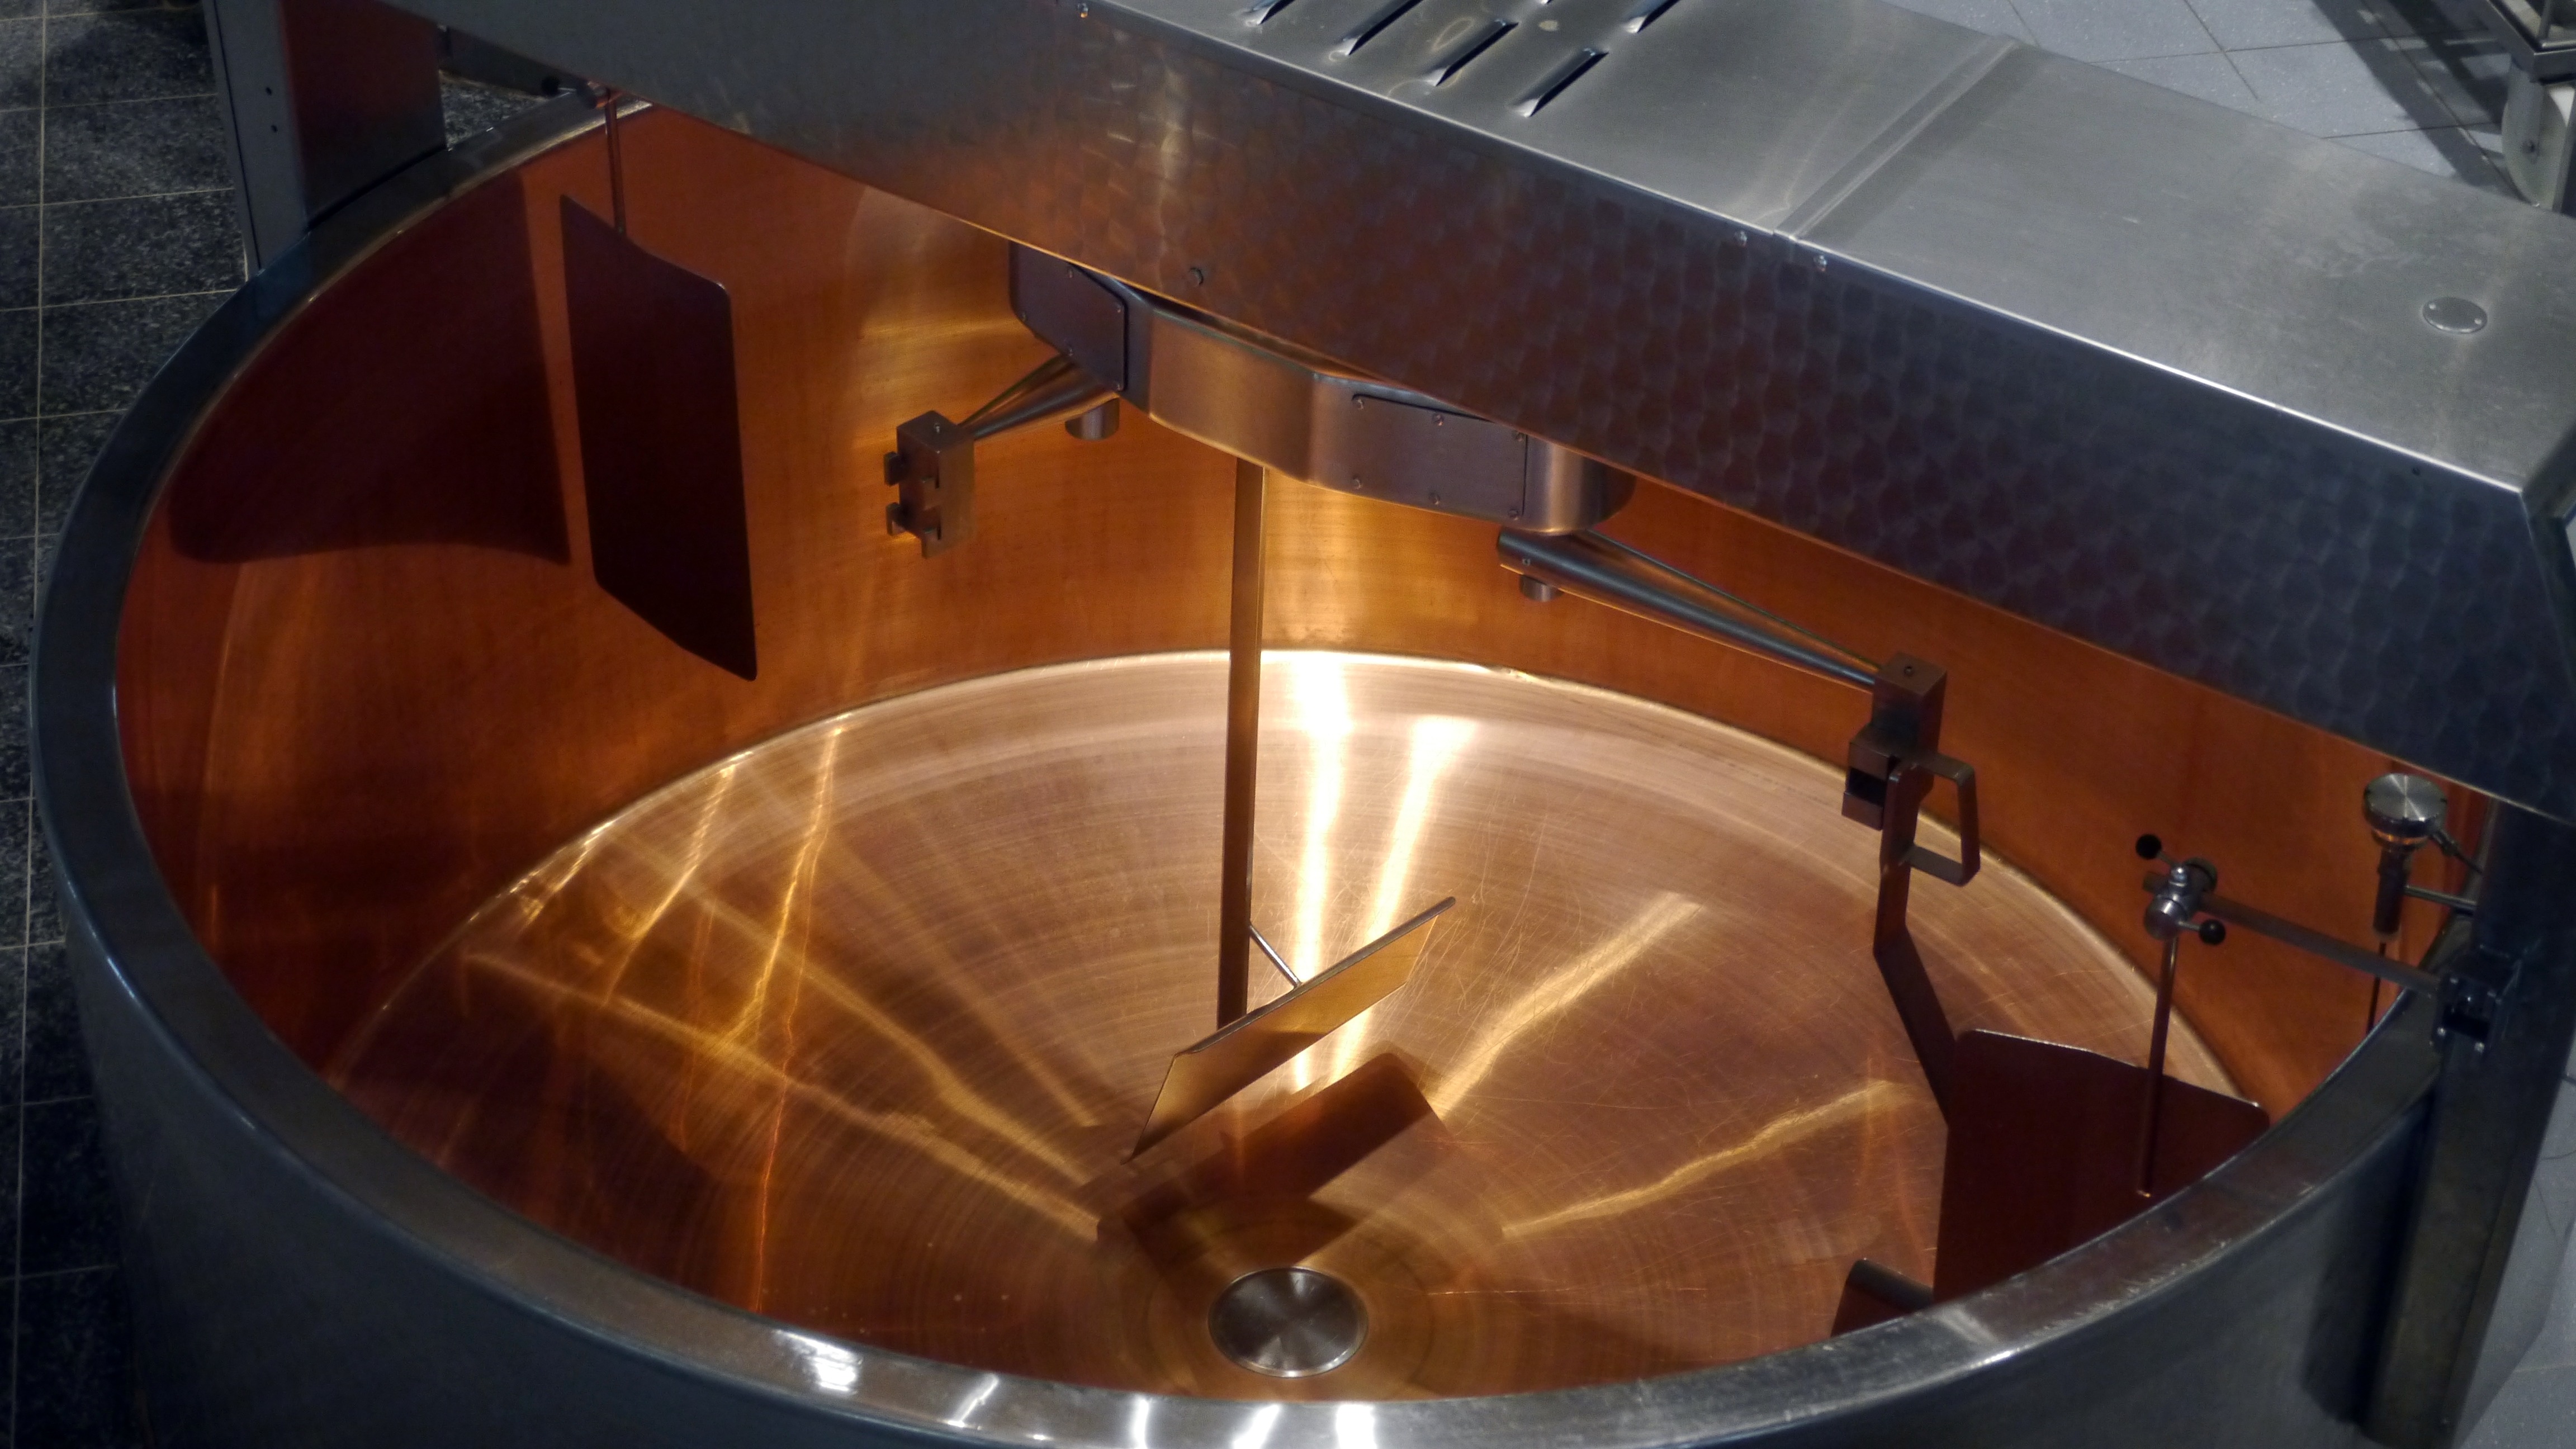
drum, stainless steel, copper, mixer, glamour, man made object